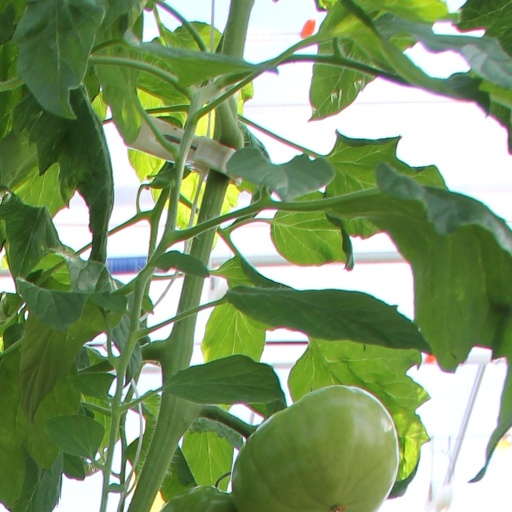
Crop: tomato